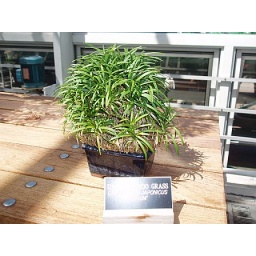
At the Steinhardt Conservatory- C.V. Starr Bonsai Museum (which houses the oldest collection of dwarfed, potted trees in the country)